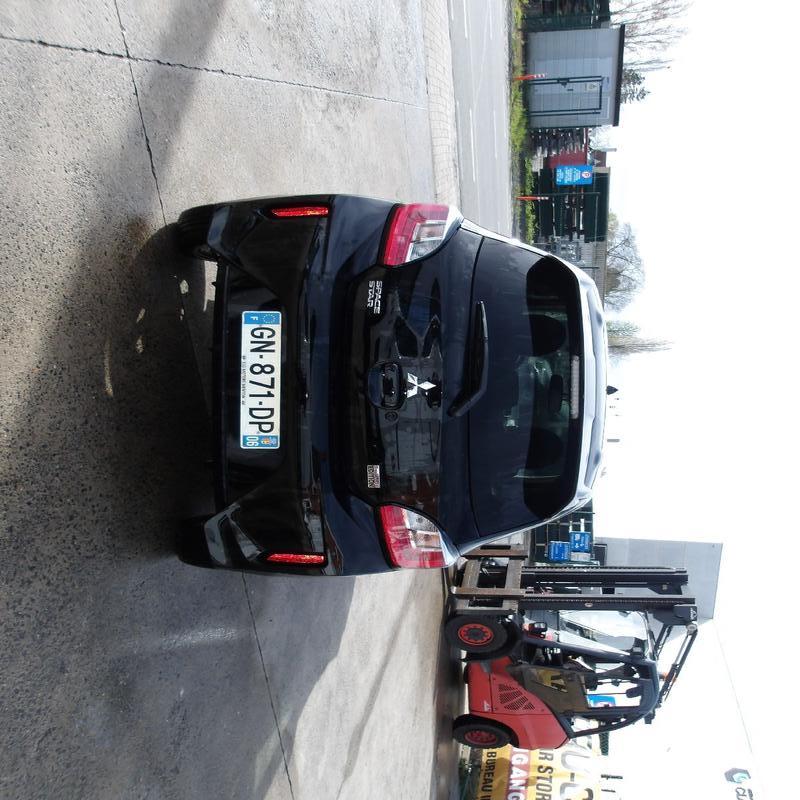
Aucun dommage détecté.
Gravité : aucun